Simon Henderson

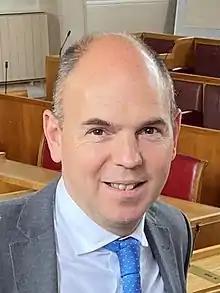
Henderson in May 2022

Simon Henderson (born 1976) is a British teacher. He has been Head Master of Eton College since 2015, having previously served as headmaster of Bradfield College.